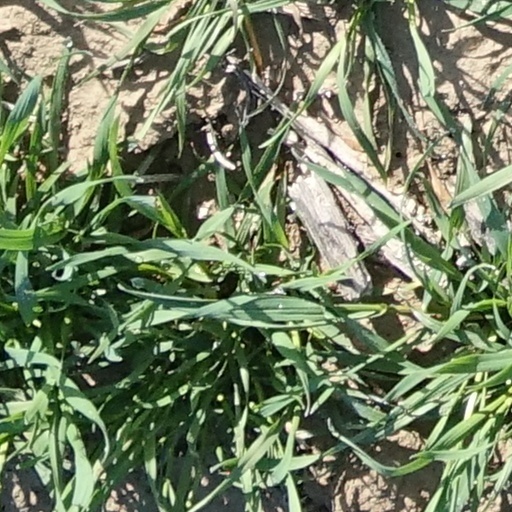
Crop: wheat